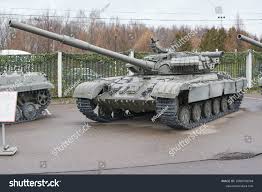
Label: T-64